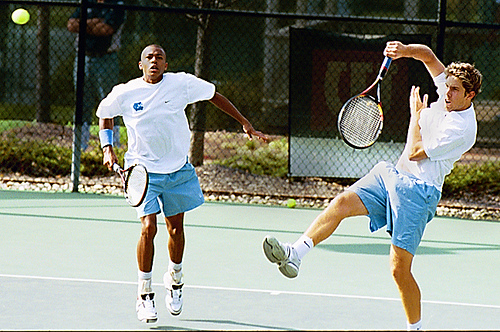
người đàn ông đang vung vợt tennis về phía bóng